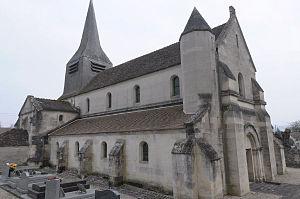
Trucy - Église Sainte-Trinité
Cet article recense les monuments historiques français classés en 1886.
Trucy est une commune française située dans le département de l'Aisne, en région Hauts-de-France.
Cet article recense les monuments historiques du nord de l'Aisne, en France.